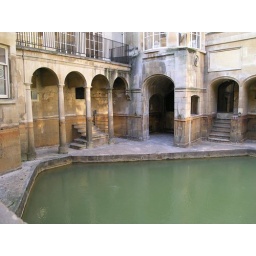
Inside the Roman bath house in Bath England